Amazon Elastic Compute Cloud

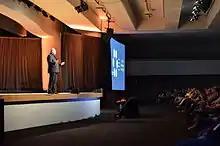
Amazon CTO Werner Vogels announcing price reductions at AWS Summit 2013 NYC

, Amazon charged about $0.0058 per hour ($4.176 per month) for the smallest "Nano Instance" (t2.nano) virtual machine running Linux or Windows. Storage-optimized instances cost as much as $4.992 per hour (i3.16xlarge). "Reserved" instances can go as low as $2.50 per month for a three-year prepaid plan. The data transfer charge ranges from free to $0.12 per gigabyte, depending on the direction and monthly volume (inbound data transfer is free on all AWS services).